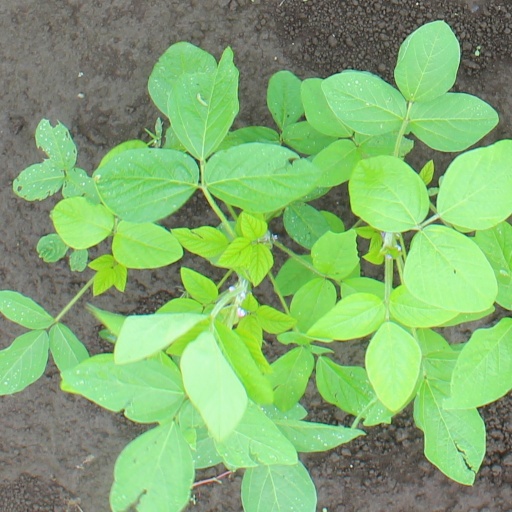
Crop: soybean